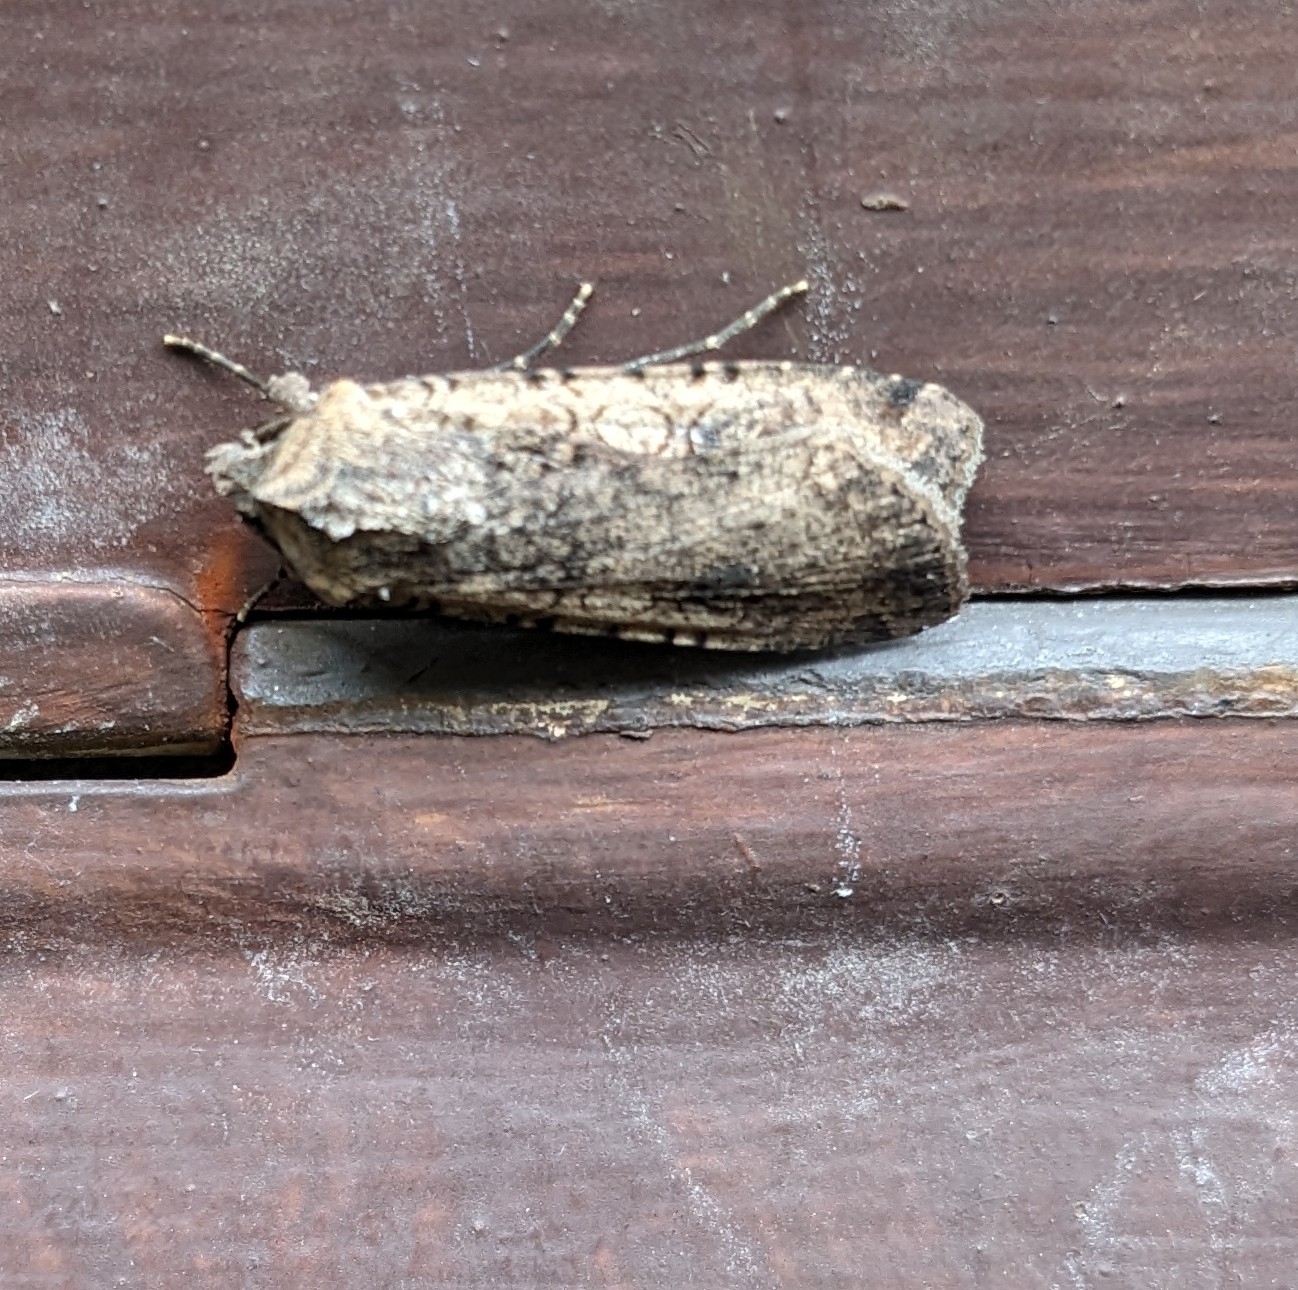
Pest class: cutworms